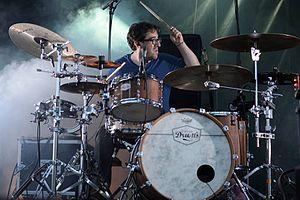
Red Cardell - Festi' Val de l'Oust 2016
Julien Corbel, dit Hibu, est un musicien français né le 2 juin 1979 à Nantes.
Red Cardell est un groupe de rock indépendant français, originaire de Quimper, en Bretagne. Il est formé en 1992 par Jean-Pierre Riou, Jean-Michel Moal et Ian Proërer. Après le départ de ce dernier en 2001, Manu Masko devient le batteur du groupe jusqu'en 2015.